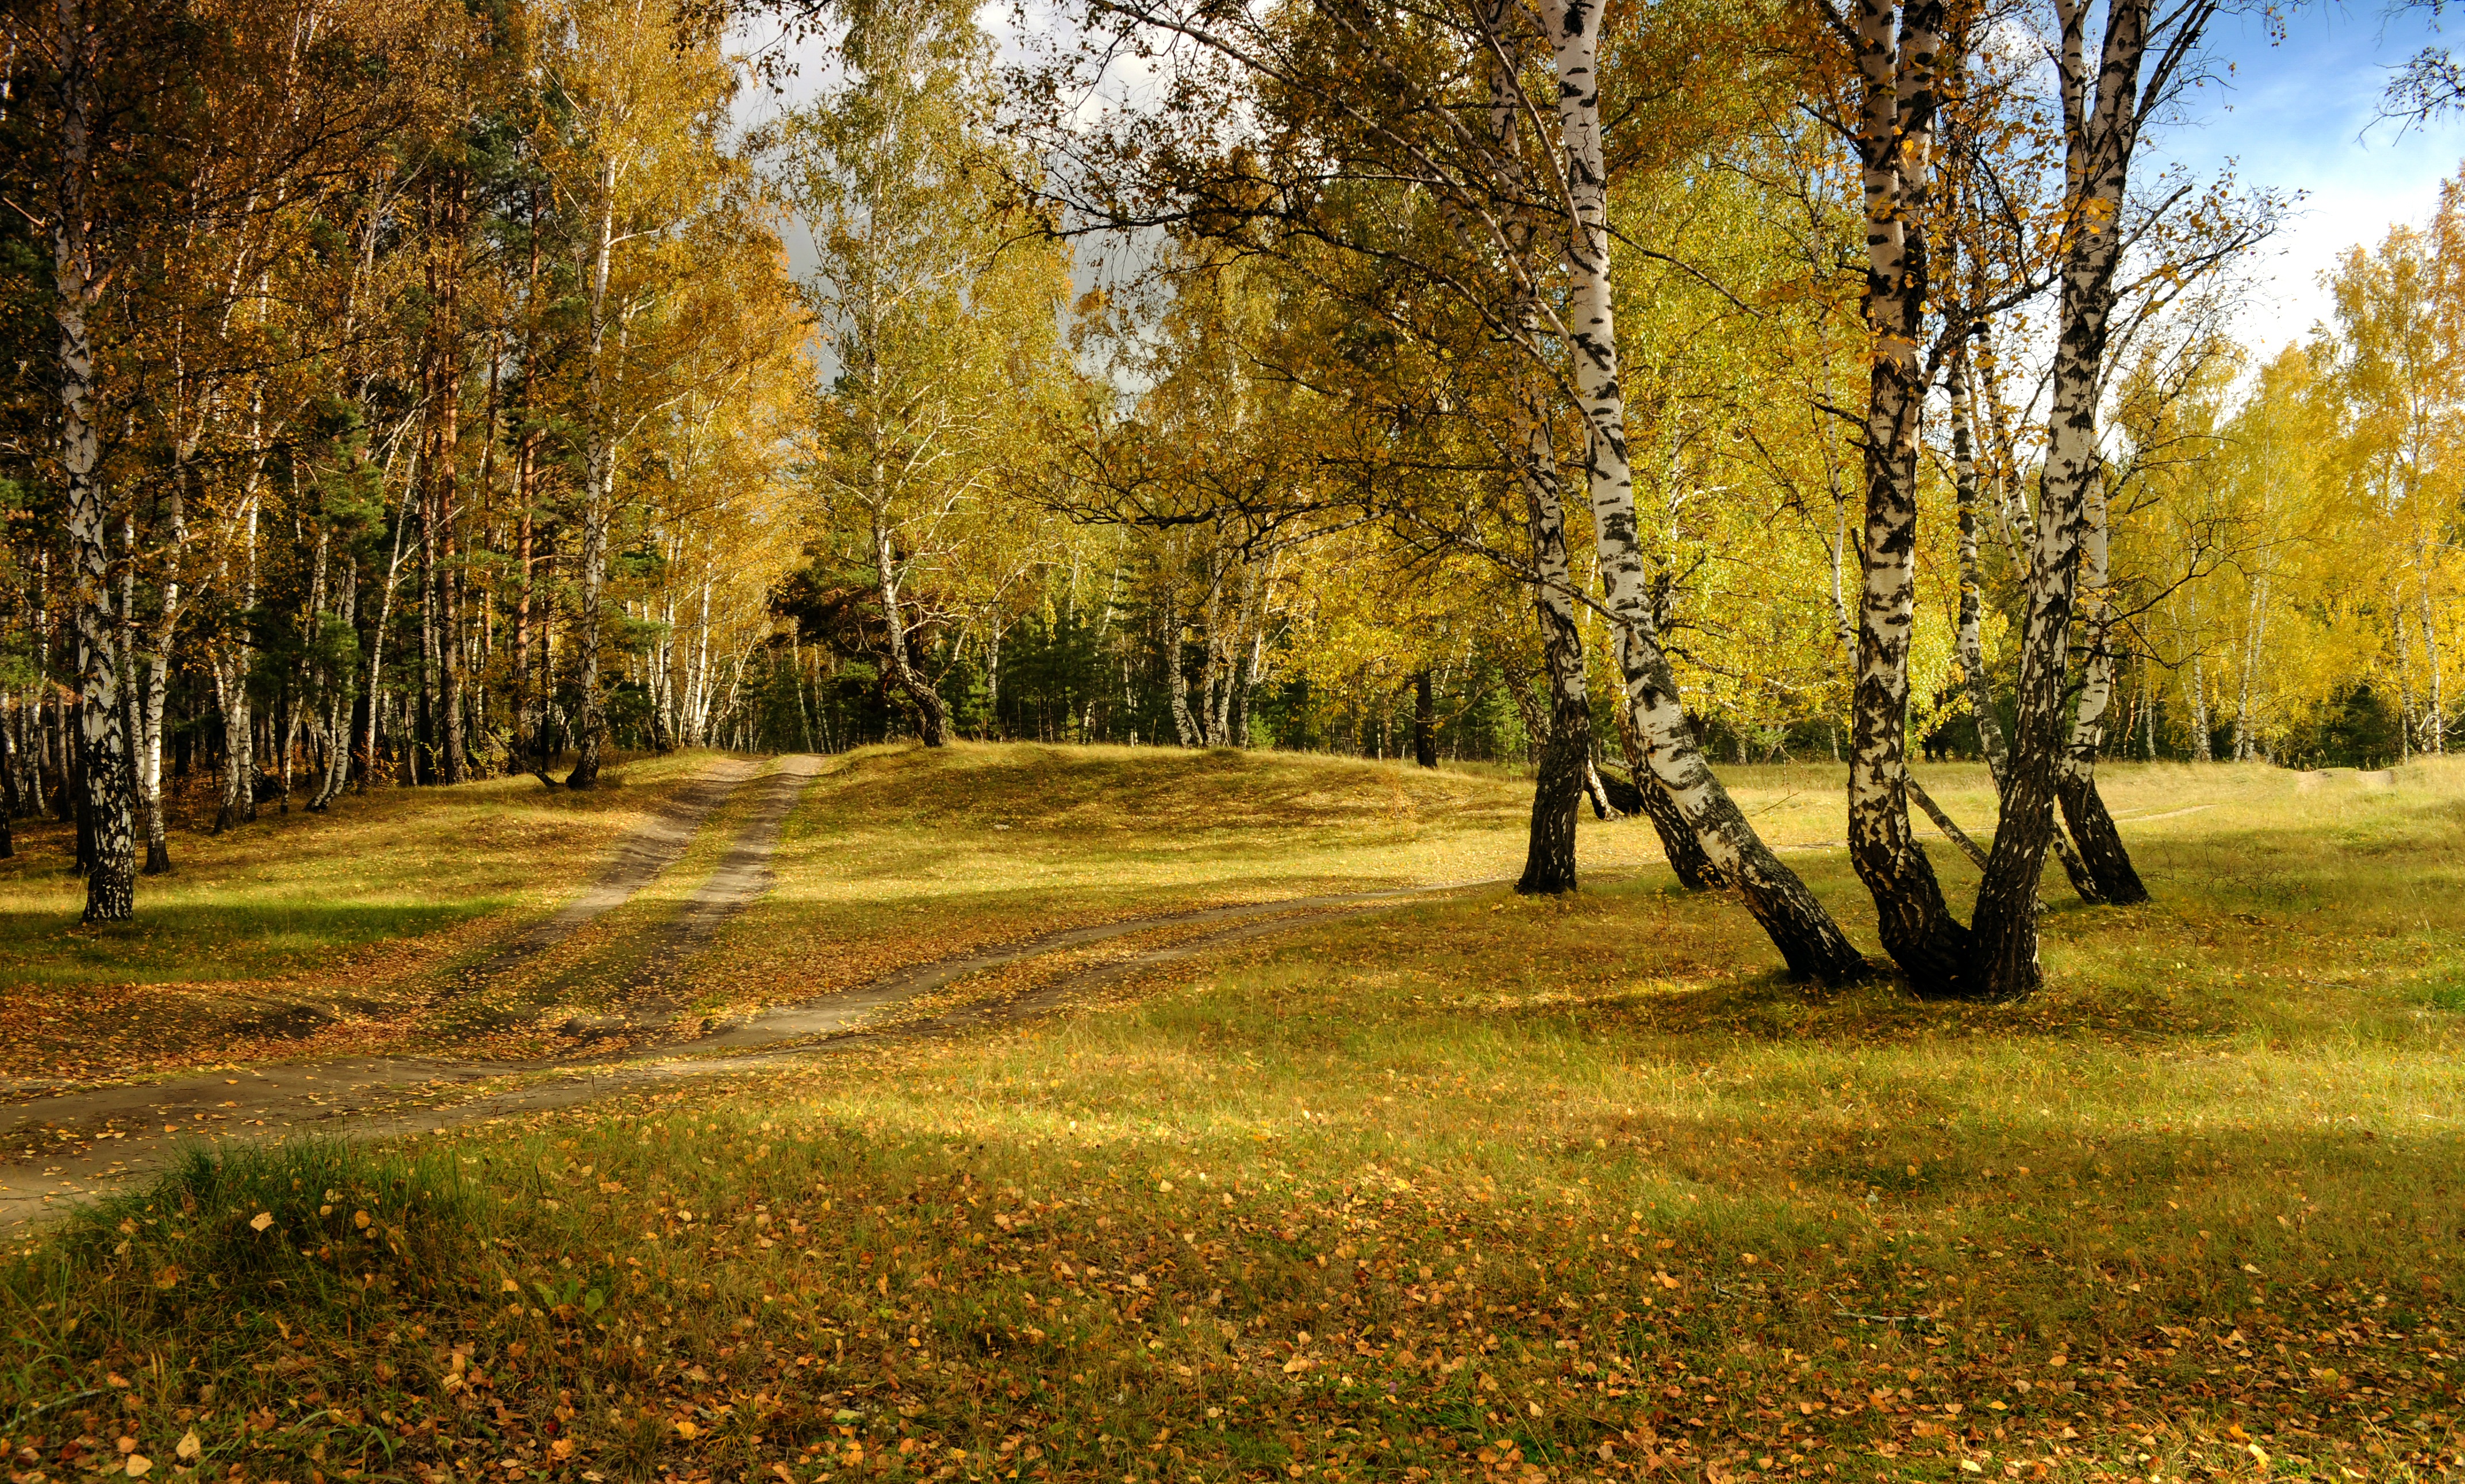
landscape, tree, nature, forest, grass, walking, plant, road, hiking, trail, meadow, sunlight, morning, leaf, birch, autumn, park, season, background, gold, deciduous, beauty, grove, woodland, habitat, ecosystem, natural environment, woody plant